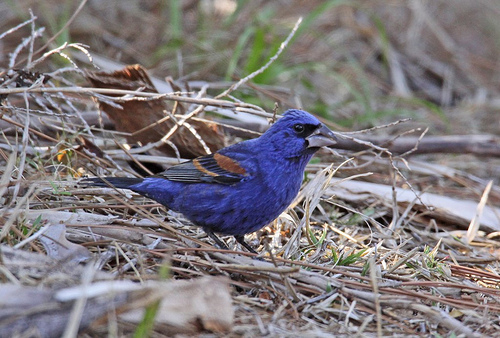
the bird has a wide, stout, pointed grey beak, the head, throat, nape, belly and abdomen are bright blue, the superciliary in front of the eye is black and the wing is brown and black horizontal, wide stripes.
this bird has a large, wide, black bill, a black superciliary, and a blue crown.
this is a blue bird with a brown wing and a white beak.
this is a very distinctive dark blue bird with a very large quickly tapering thick bill and black and brown striped wings with a patch of black near the eyes.
this colorful bird has a short pointed bill, two gold wingbars, and a blue breast, belly & throat.
the is colorful bird has blue feathers and a black beak
this bird is blue with black and brown and has a long, pointy beak.
this bird has a large curved beak, a blue body, and some brown and blue stripes on its wing feathersthe crown of the bird is a vibrant blue, and the feet of the bird are black.
this bird is blue with black and has a long, pointy beak.
Species: Blue Grosbeak